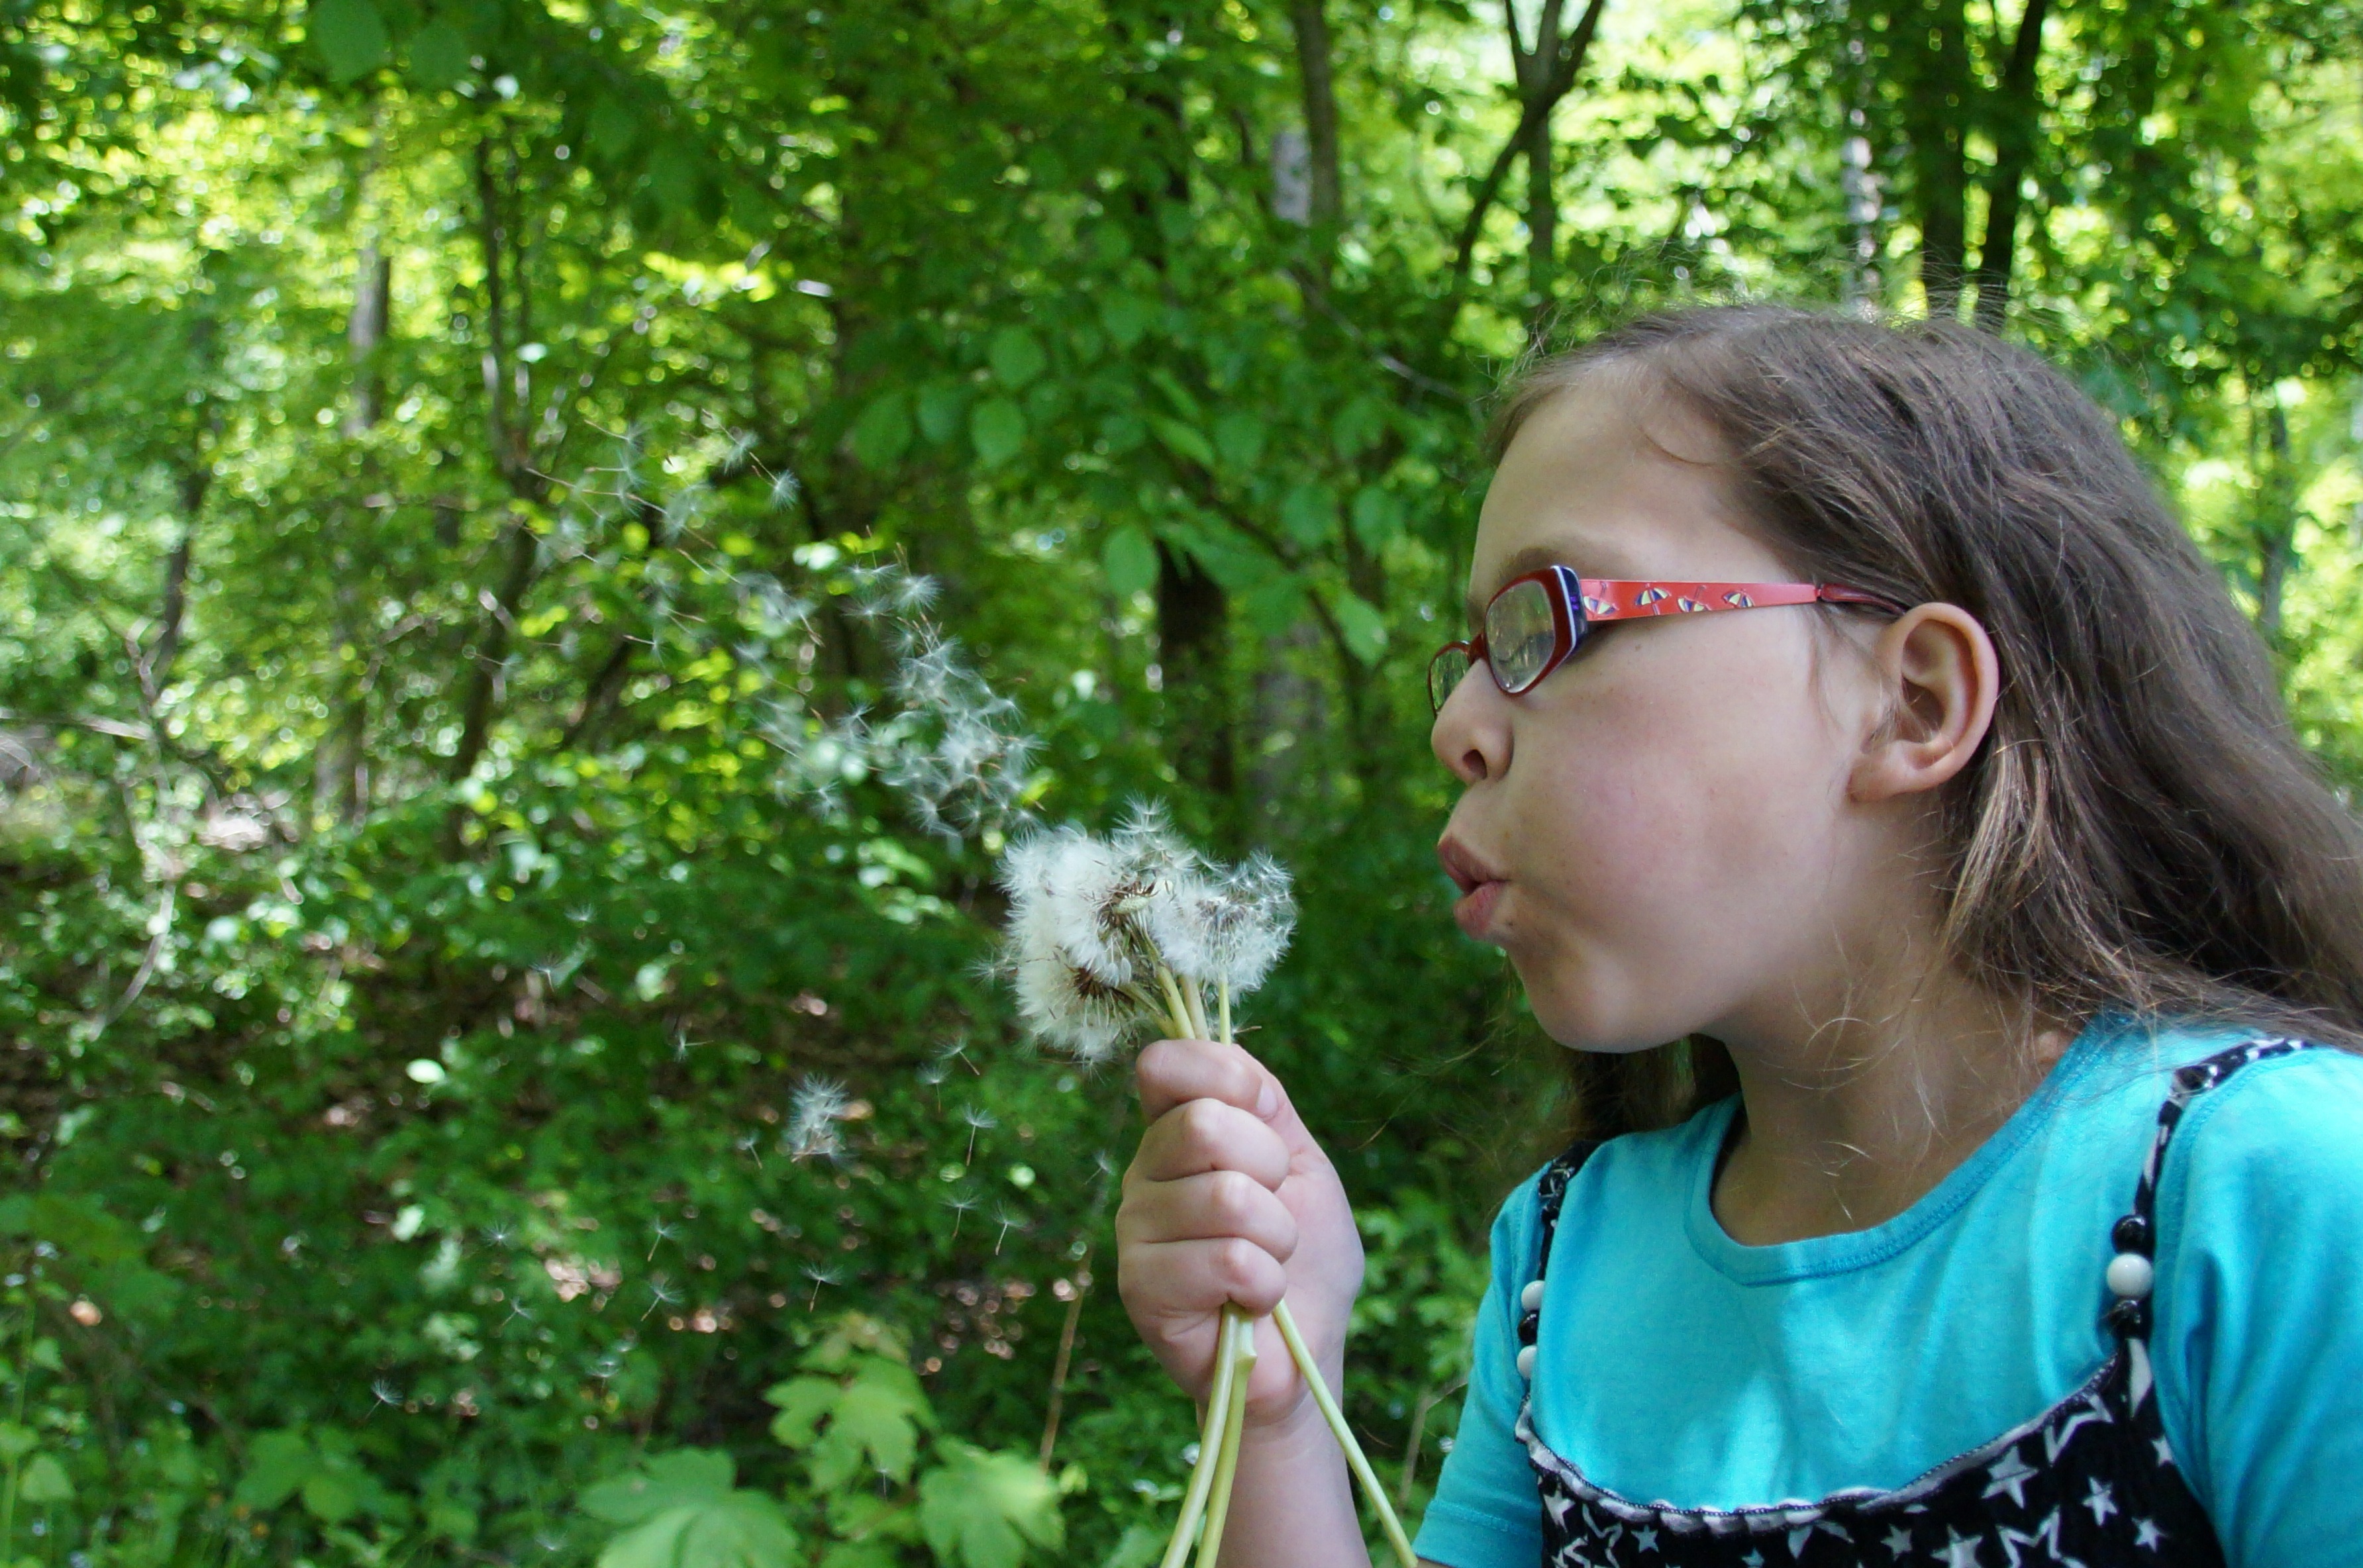
tree, nature, forest, grass, person, girl, dandelion, play, flower, green, jungle, child, glasses, blow, habitat, natural environment